WikiStipendiya

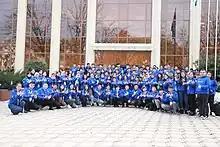
Participants of the weeklong WikiOromgoh-2 camp

A total of seven weeklong camps were organized over the course of the project. Two of the camps were thematically modeled around Hogwarts, the fictional boarding school of magic for students in J. K. Rowling's "Harry Potter" series.